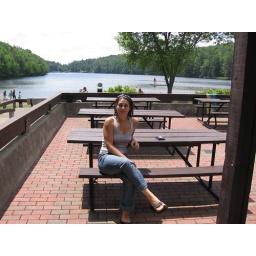
it was lovely. and so was the missing person in the water drill.